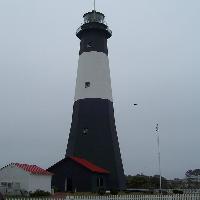
Weather: cloudy or overcast